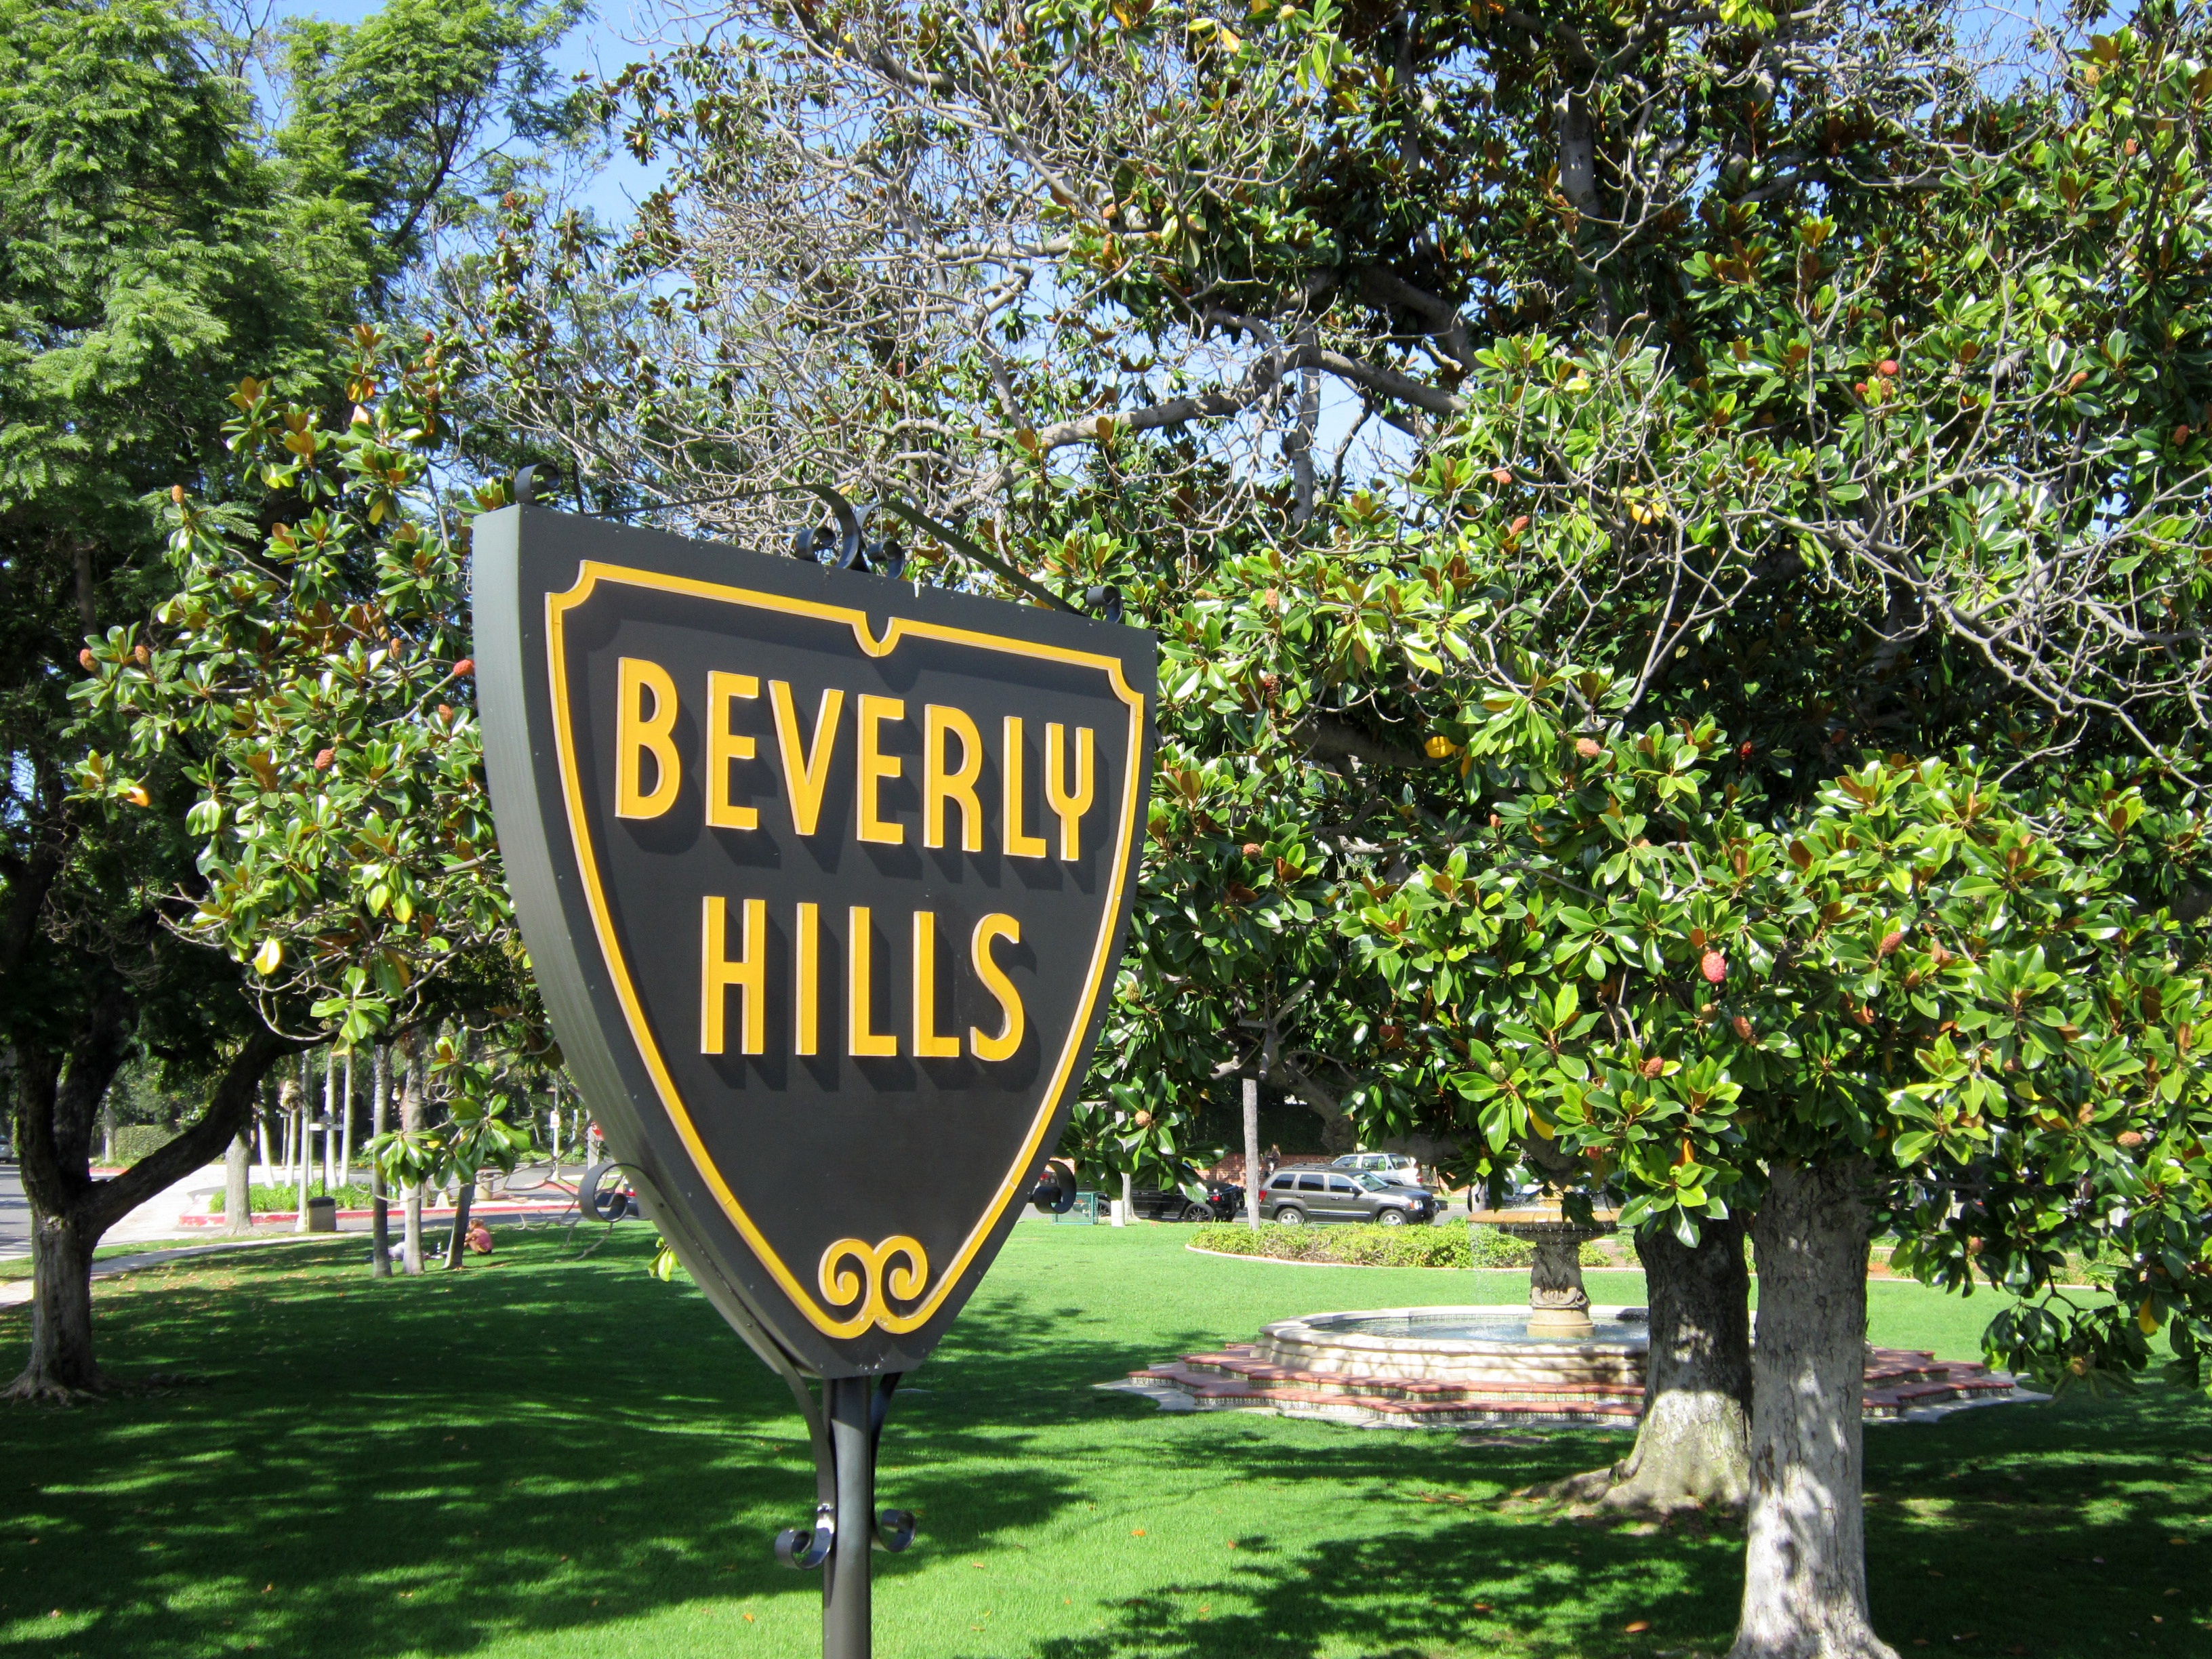
beverly, hills, california, los angeles, city